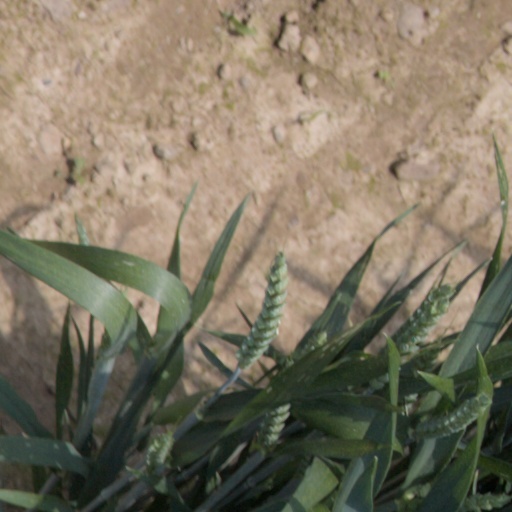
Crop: wheat